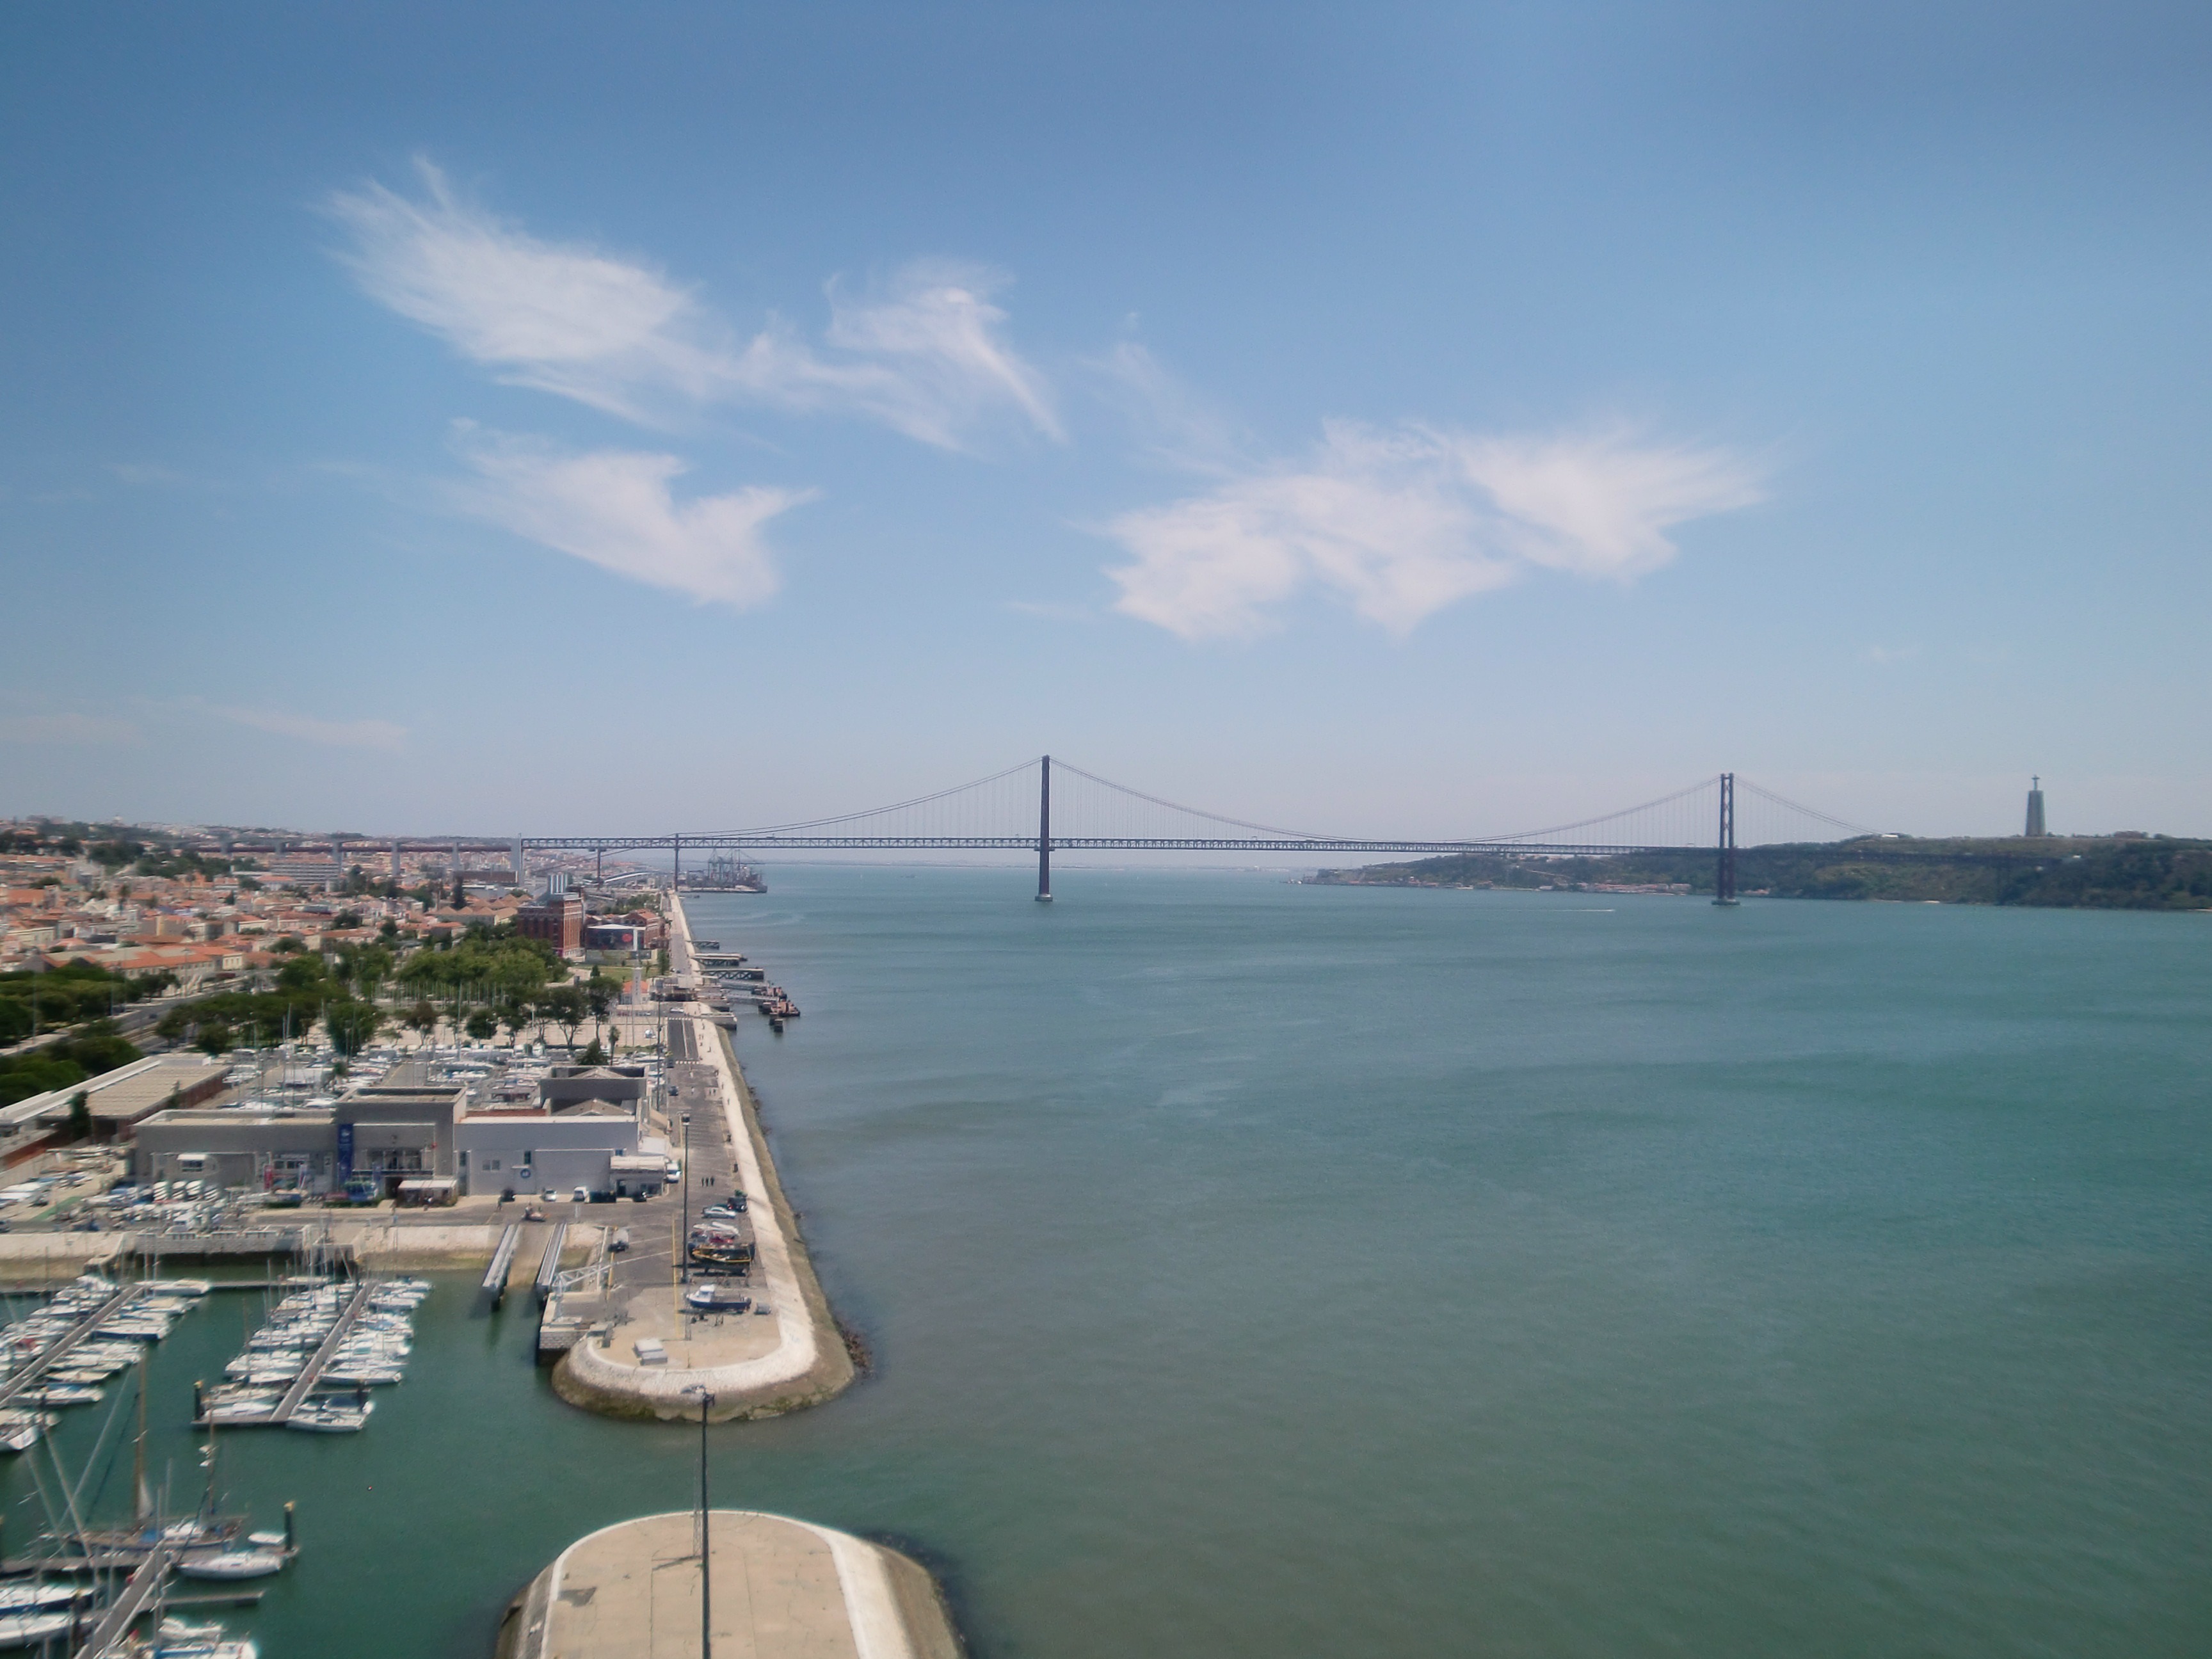
sea, coast, horizon, dock, architecture, bridge, river, panorama, vacation, suspension bridge, vehicle, bay, harbor, marina, port, waterway, body of water, infrastructure, outlook, channel, quiet, lisbon